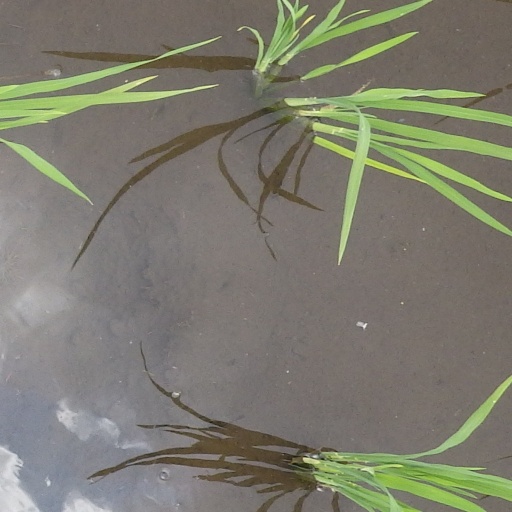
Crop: rice